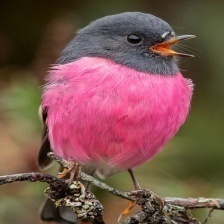
Species: PINK ROBIN
Scientific name: PETROICA RODINOGASTER
ImageNet parent category: robin